Davidiad

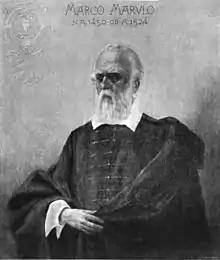
The "Davidiad" was written by Croatian national poet and Renaissance humanist Marko Marulić.

The author of the "Davidiad", Marko Marulić was a nobleman, born on August 18, 1450, in the Dalmatian city of Split. He came from the distinguished aristocratic family of "Pečenić" ("Pecinić", "Picinić"), the 15th century family branch whose founder was Petar, and only began calling themselves again Marulić in the 16th century. When he grew older, Marulić practised law in the city of his birth, serving as a judge, examiner of notarial entries, executor of wills, prosecutor, plea bargainer, and advocate. Marulić was also a prolific writer, who penned both poetry and prose in three languages: Latin, Croatian and Italian. Prior to writing the "Davidiad", Marulić composed the Croatian poem "Judita" in 1501, which most scholars today consider his most important work.